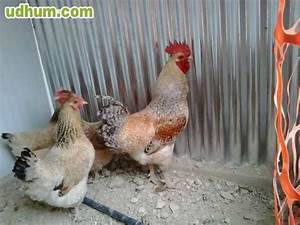
Label: chicken